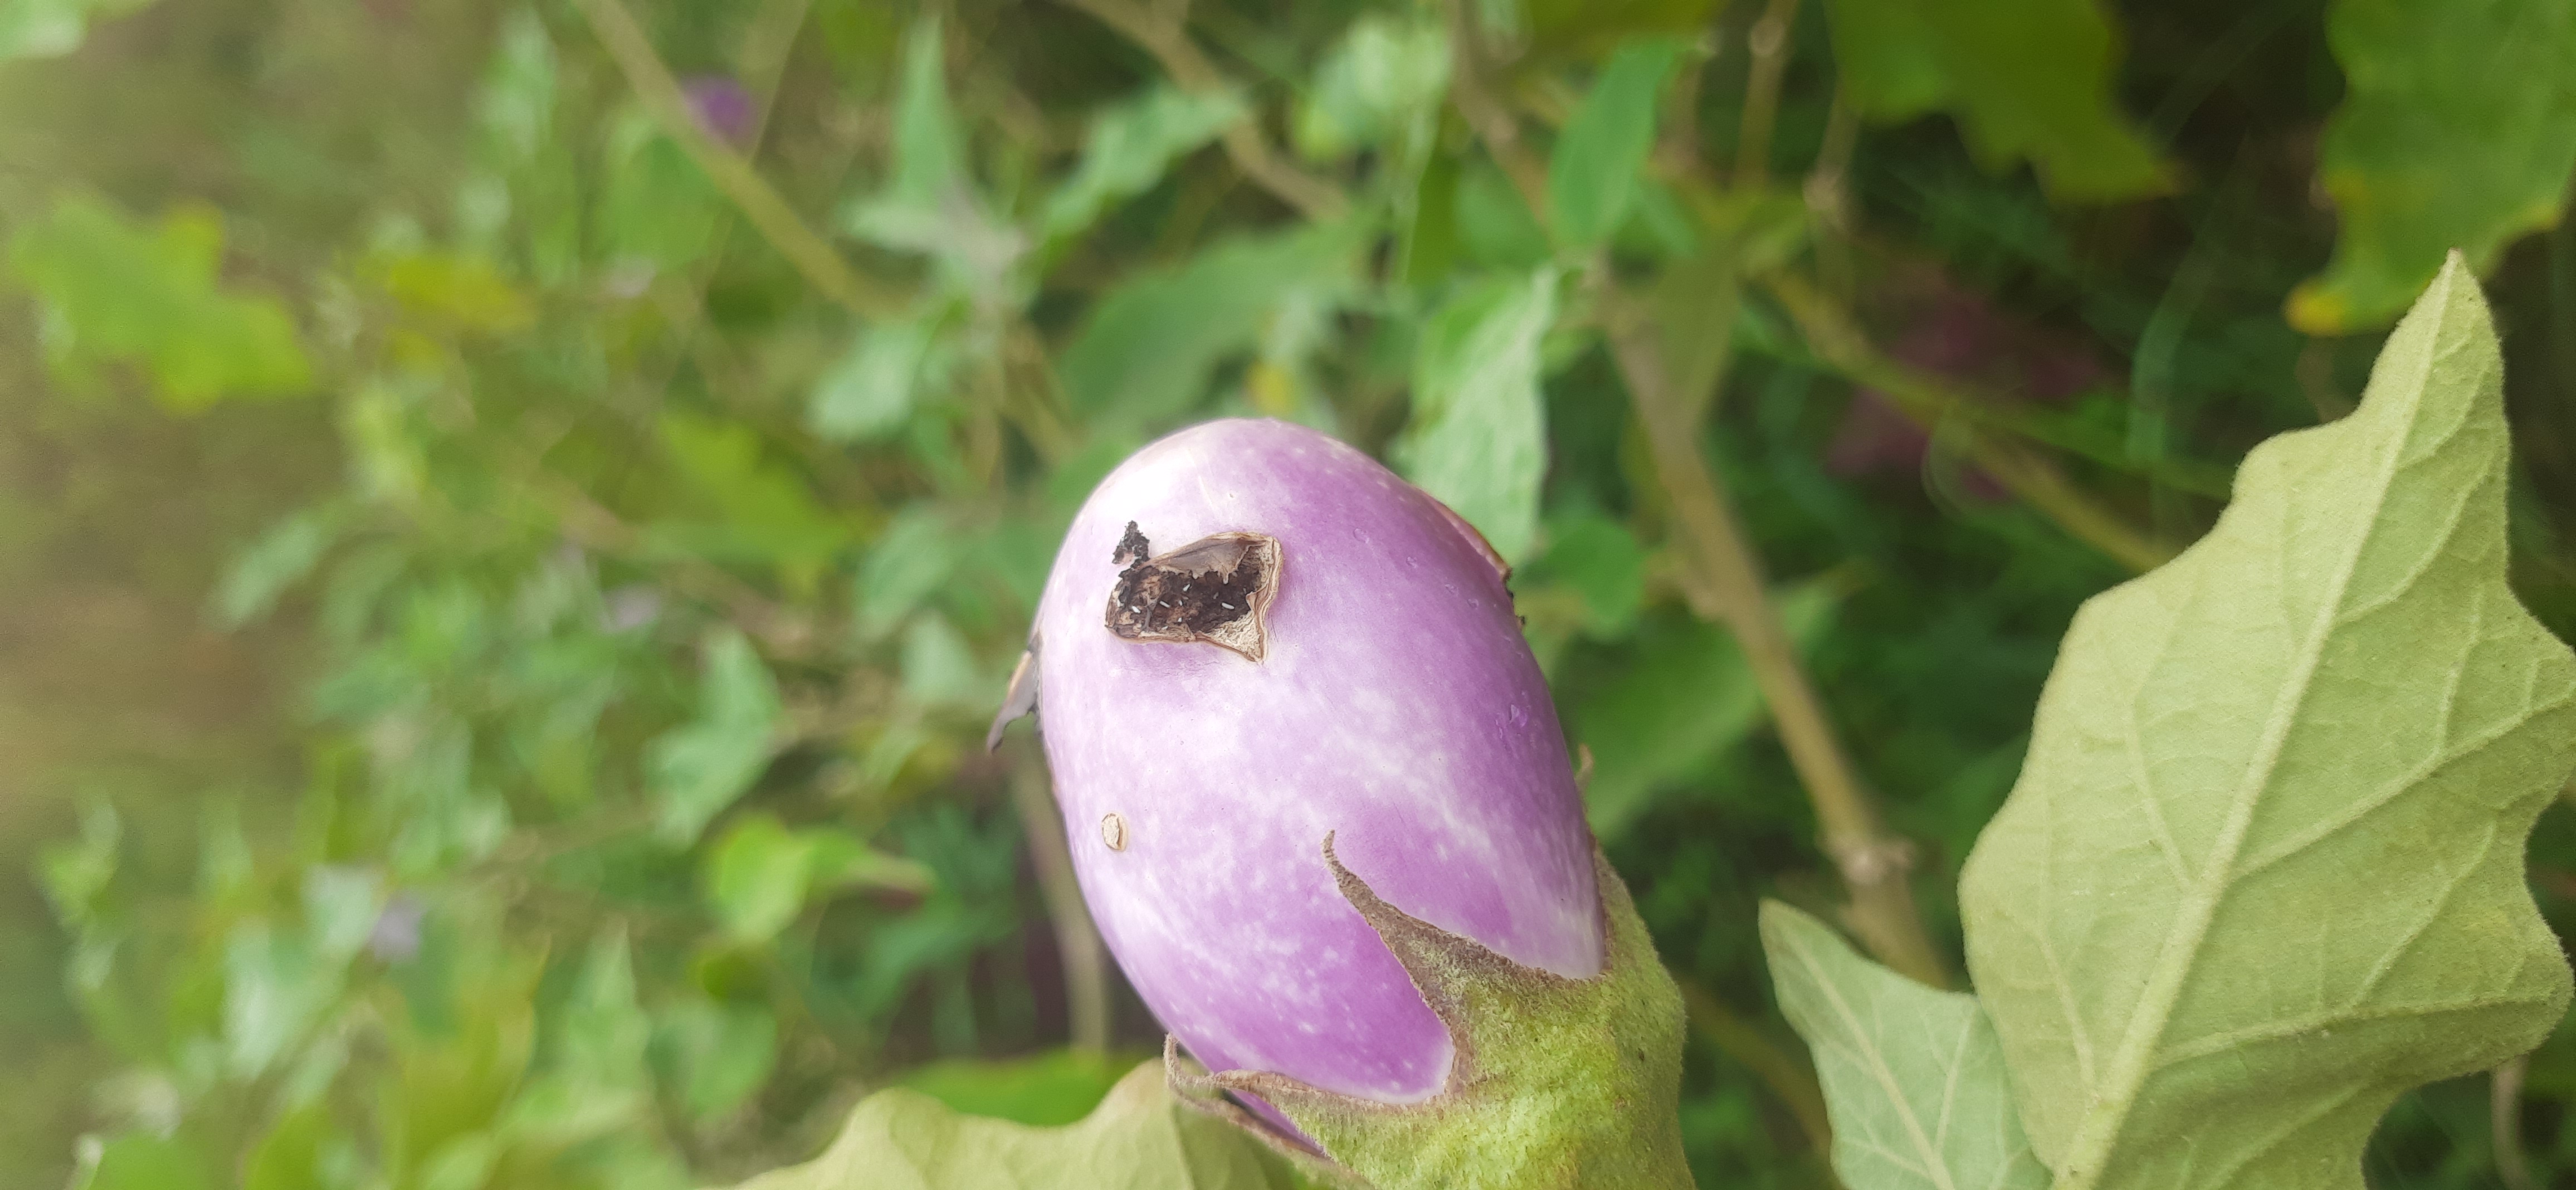
Label: Shoot and Fruit Borer